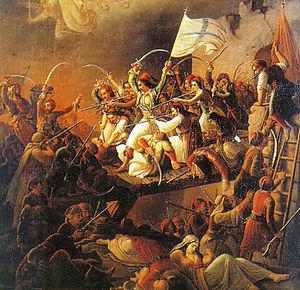
La sortie de Missolonghi (détail).
Le siège de Missolonghi de 1825-1826 est un épisode déterminant de la guerre d'indépendance grecque, car il a été un facteur essentiel du basculement de l’opinion européenne en faveur de l’indépendance grecque. Son importance est aussi politique que militaire.
Missolonghi est une ville grecque d'Étolie-Acarnanie, située sur la rive nord du golfe de Patras. Elle se trouve sur la rive est d'un liman utilisé pour l'aquaculture et la pêche.